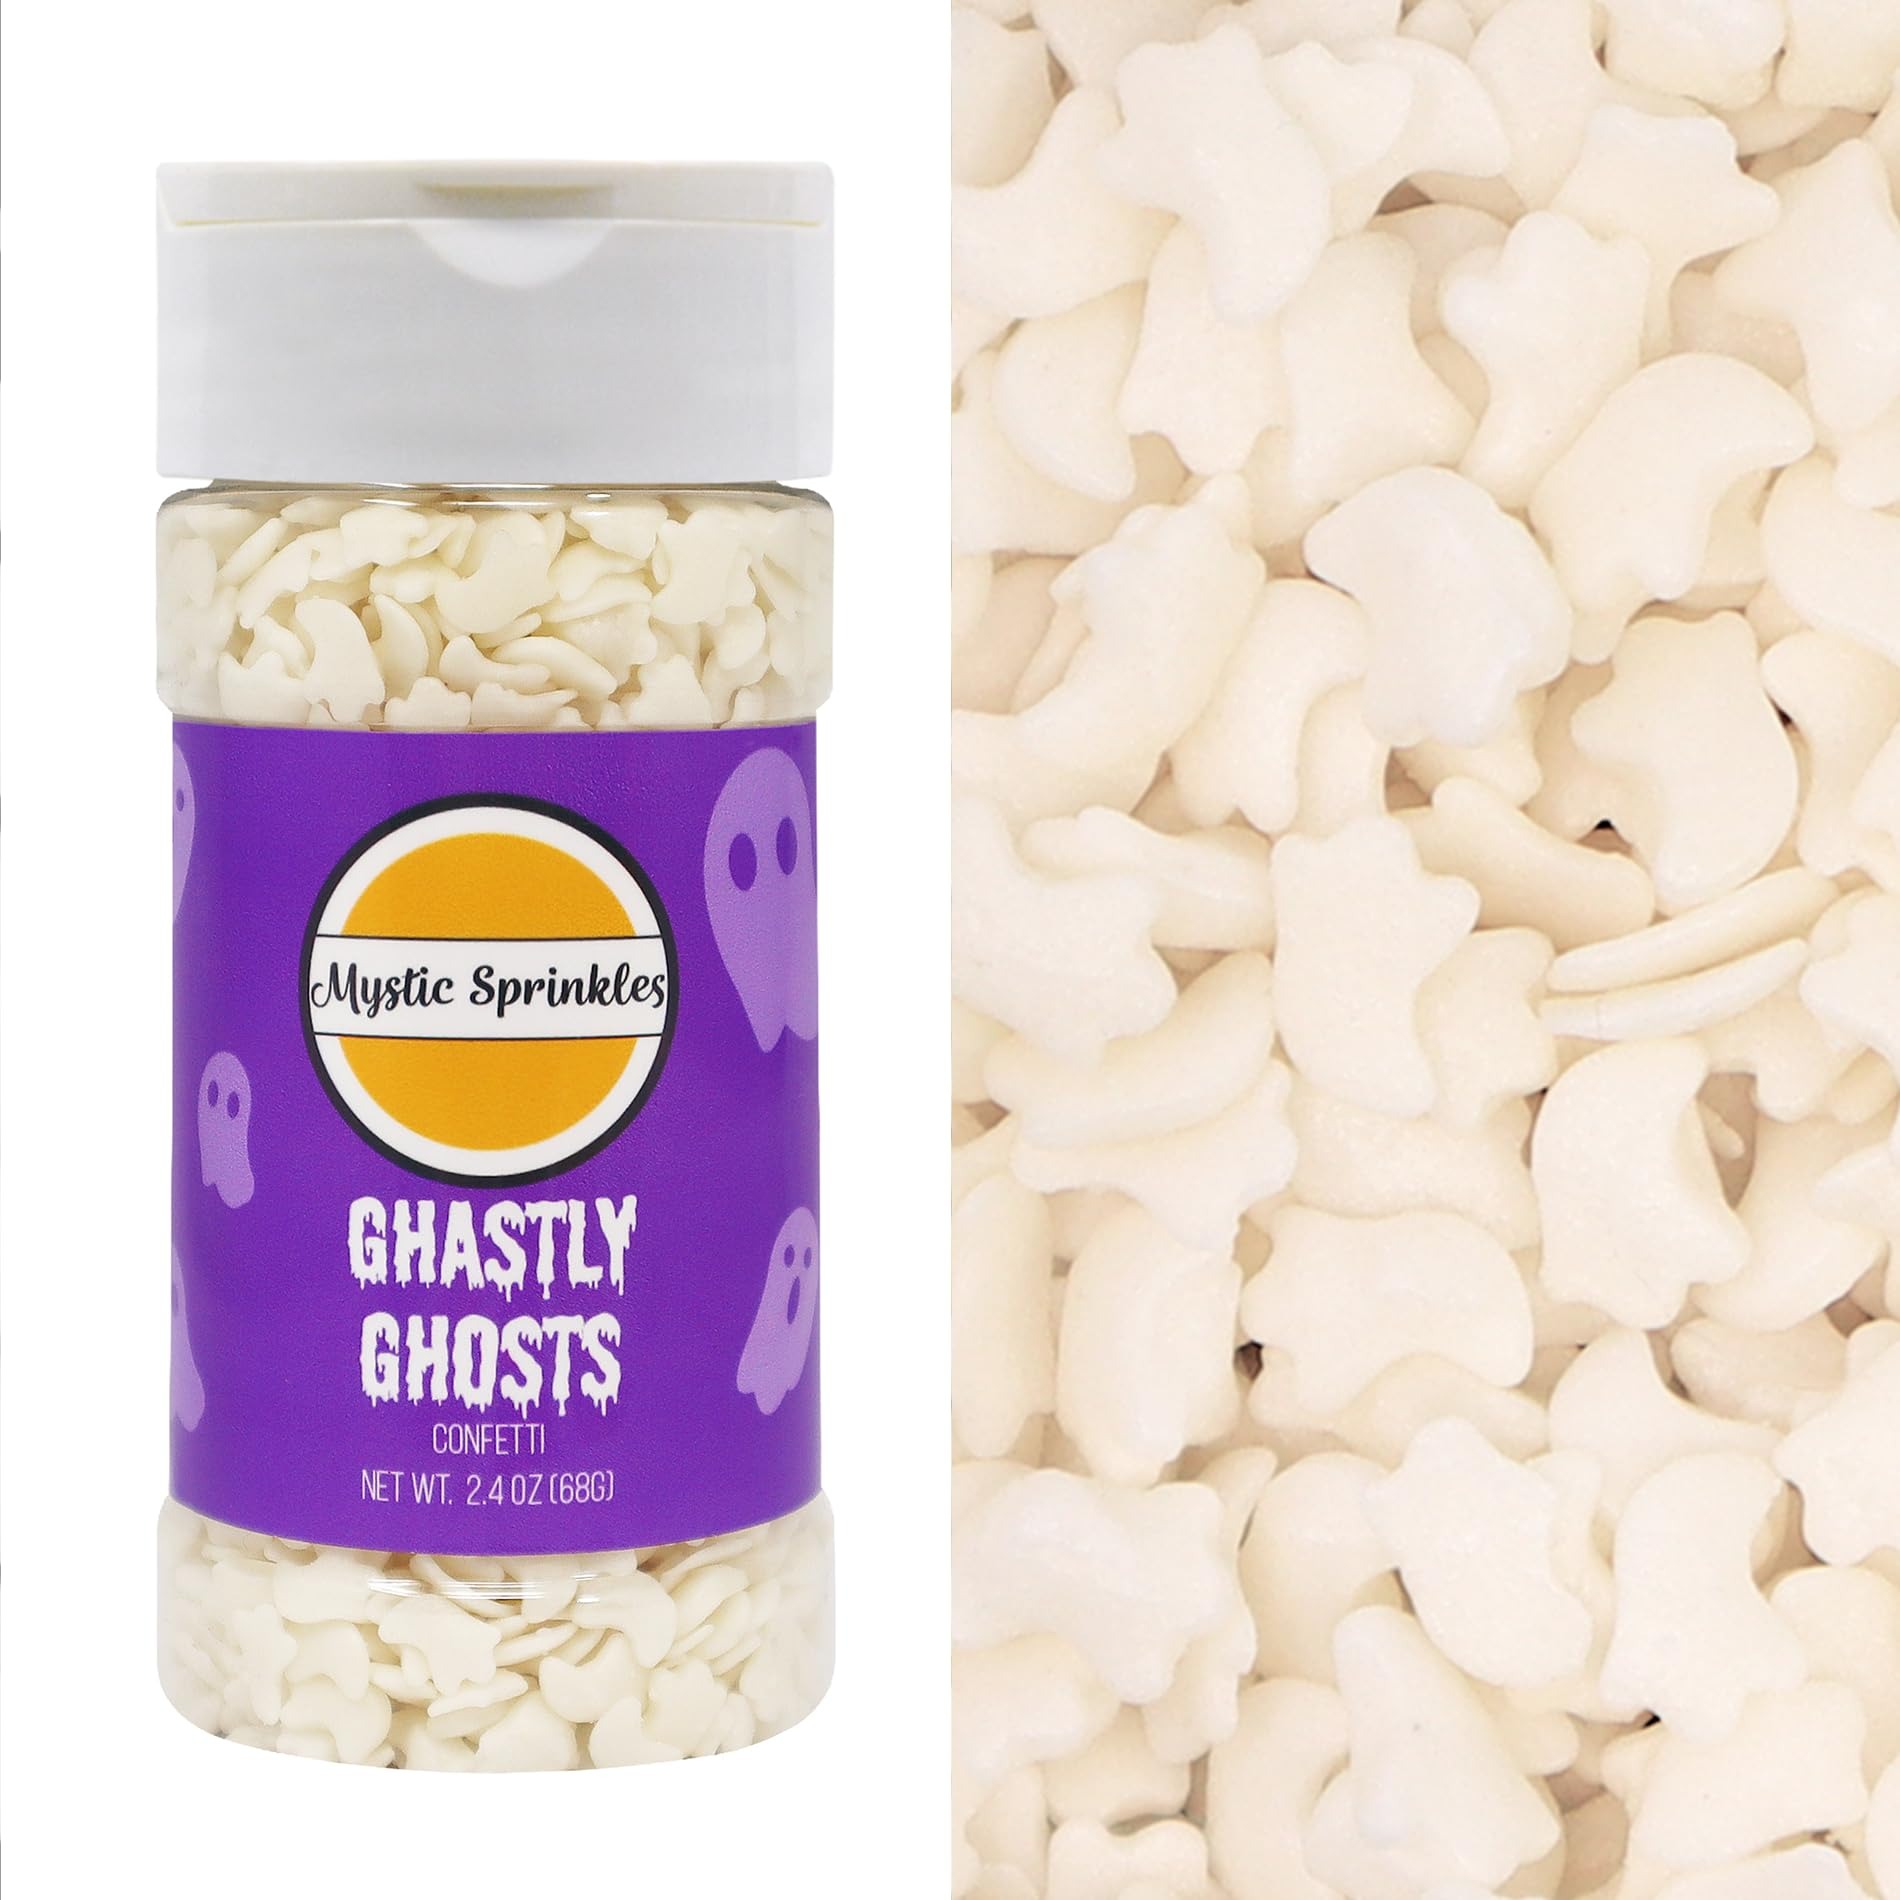
Item Name: Mystic Sprinkles Halloween Sprinkle Mixes (Ghastly Ghosts Confetti 2.4oz)
Bullet Point 1: Choose from many festive options!
Bullet Point 2: Takes all of your sweet treats to the next level!
Bullet Point 3: Made in the USA
Bullet Point 4: Makes a GREAT gift!
Product Description: Halloween Sprinkle Mixes from Mystic Sprinkles are just what you need to take all of your treats to the next level! These bottles contains gorgeous jimmy sprinkles in various colors, ready to top cookies, cupcakes, brownies, ice cream and more!
Value: 1.0
Unit: Count

Price: 9.99